Joseph W. Hatchett

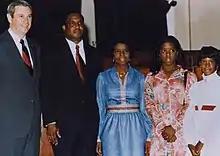
Hatchett's family with Florida governor Reubin Askew, who had just appointed him to the state Supreme Court

In 1975, Governor Reubin Askew appointed Hatchett to an associate justice seat on the Florida Supreme Court, replacing David L. McCain, who had resigned from the court while being investigated for corruption. Retained in office in the 1976 general election, Hatchett served until 1979. He was the first African American to serve as a Florida Supreme Court Justice, and the first successfully retained on the Florida Supreme Court in a statewide election. Governor Askew noted at the time of his appointment that Hatchett's race was a "major consideration" in his selection, coming only a few years after the appointment of Thurgood Marshall as the first black U.S. Supreme Court justice.